Shiva

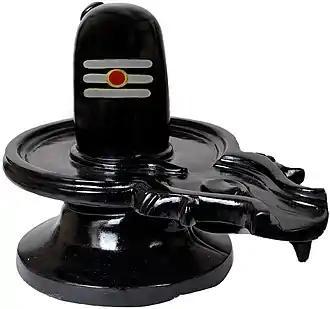
Shiva Lingam with tripundra

Shiva's body is said to consist of five mantras, called the . As forms of God, each of these have their own names and distinct iconography: These are represented as the five faces of Shiva and are associated in various texts with the five elements, the five senses, the five organs of perception, and the five organs of action. Doctrinal differences and, possibly, errors in transmission, have resulted in some differences between texts in details of how these five forms are linked with various attributes. The overall meaning of these associations is summarised by Stella Kramrisch,